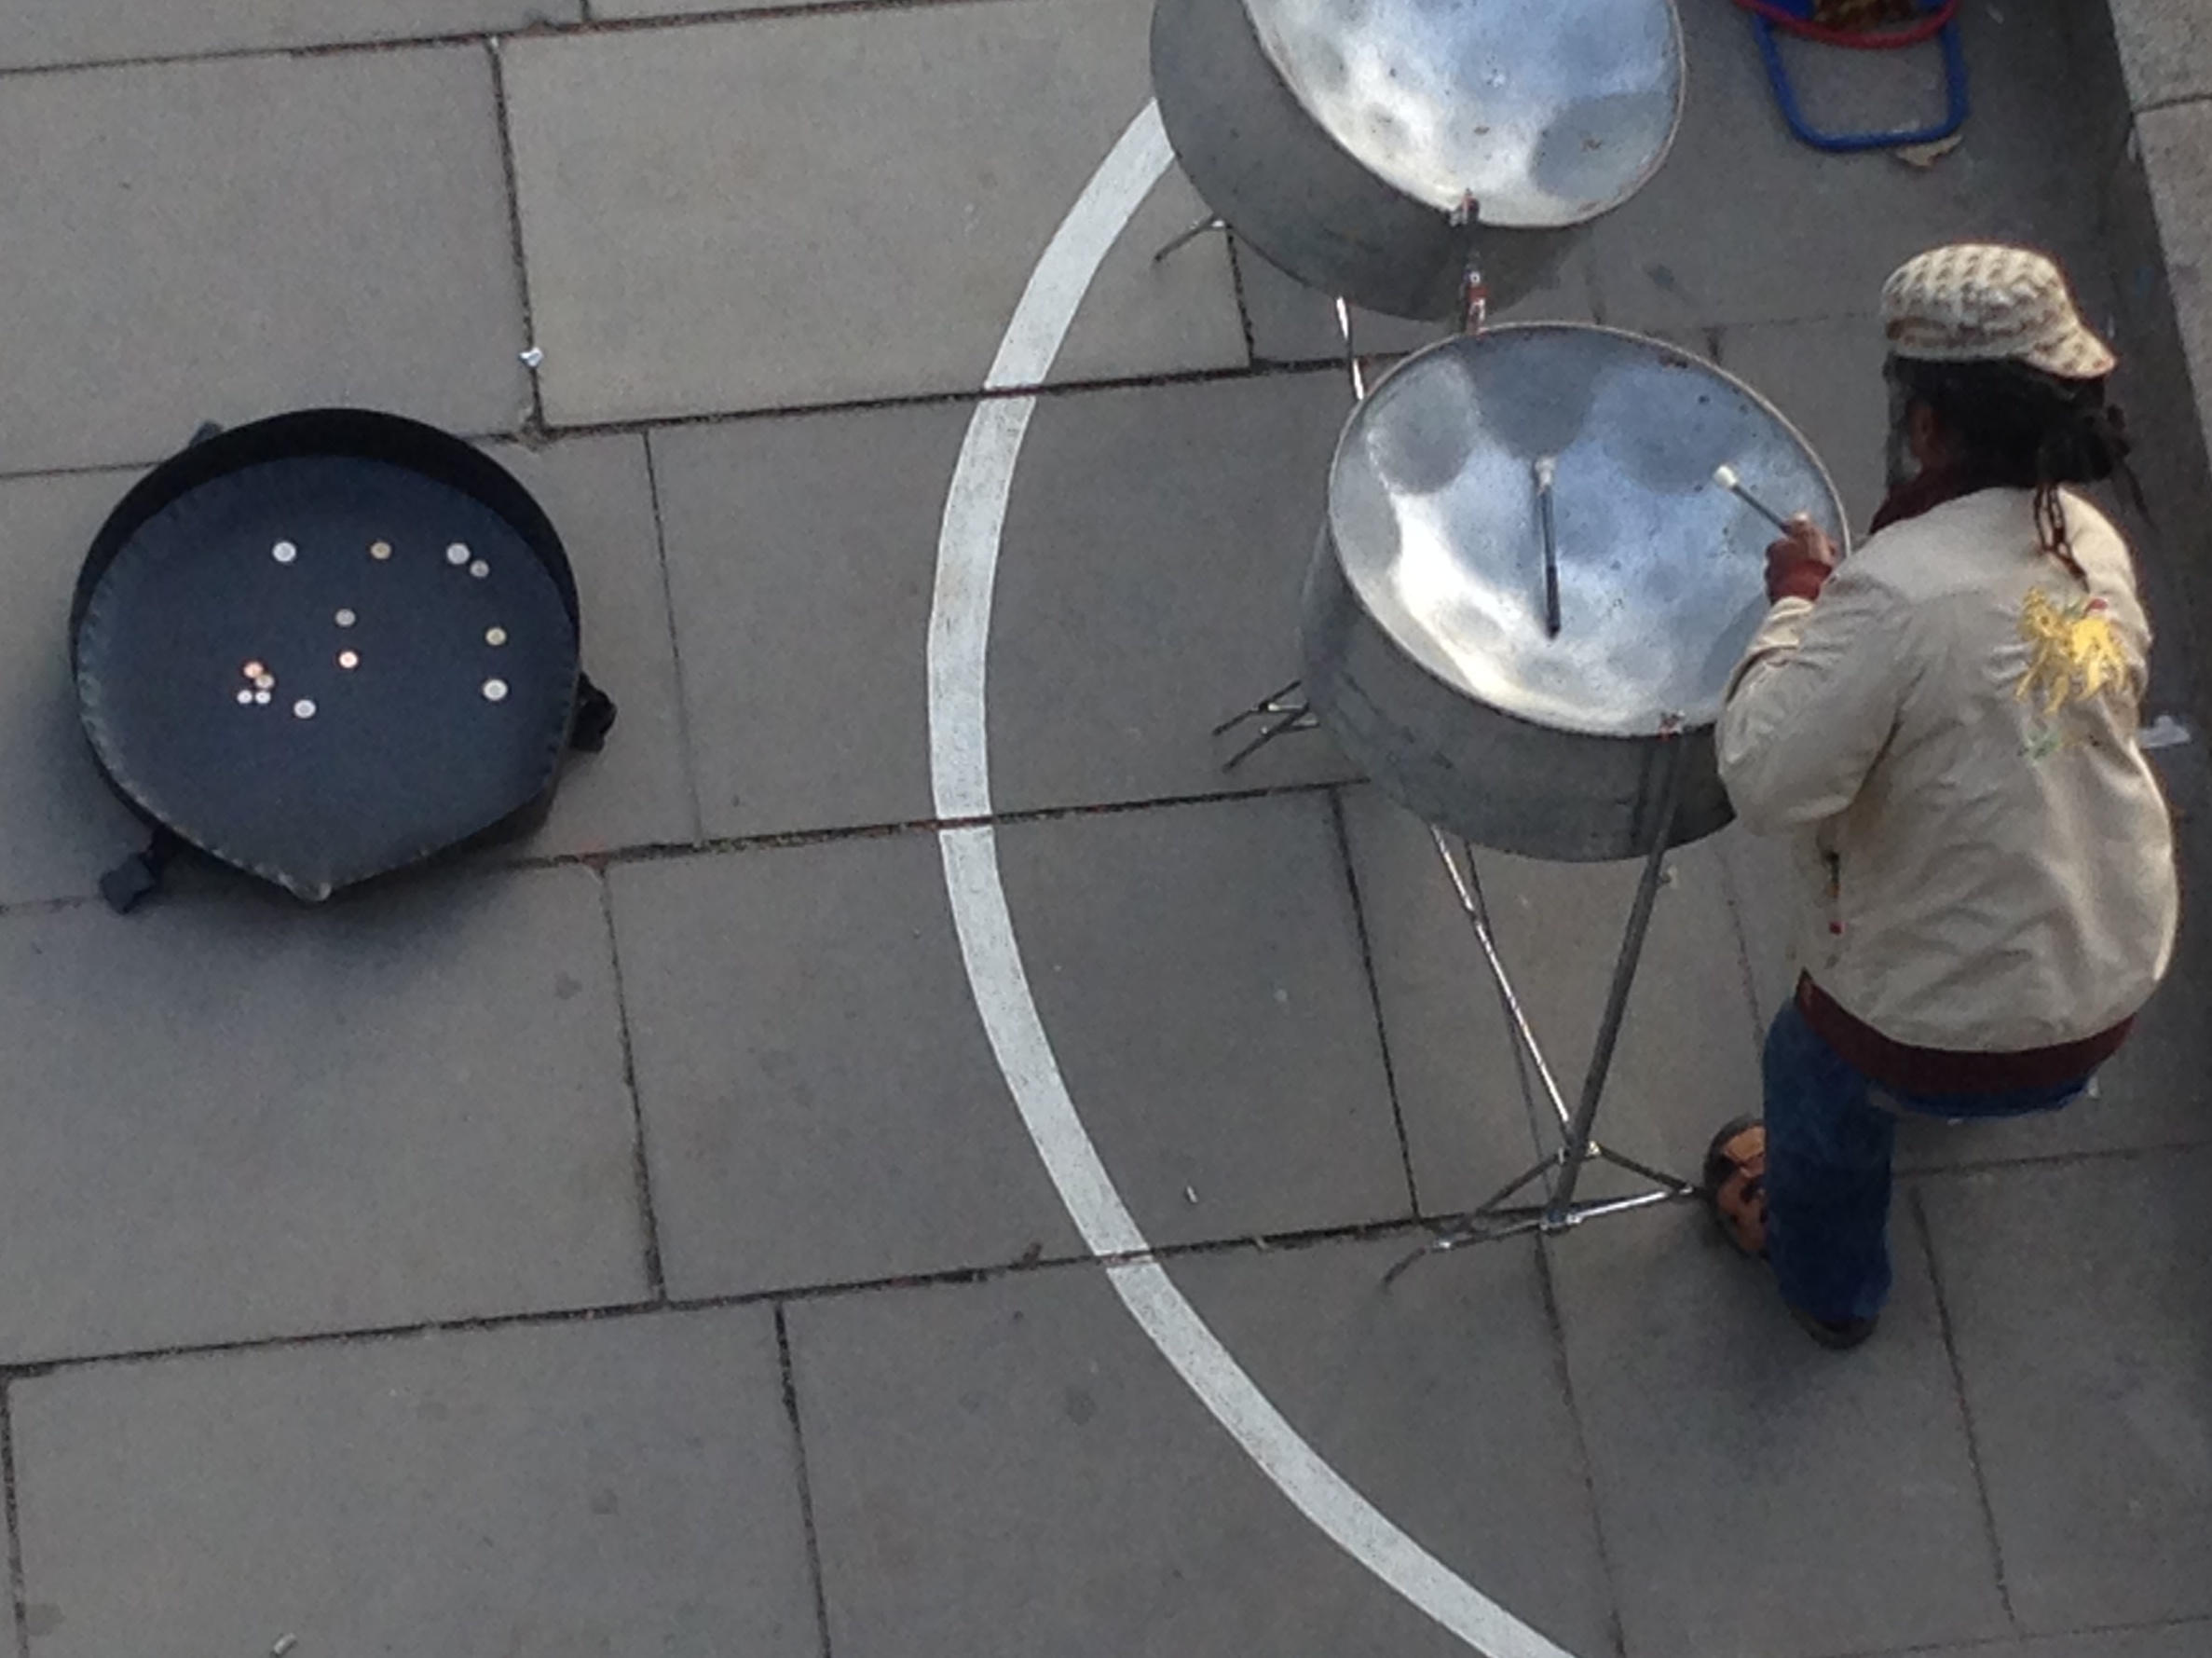
shape